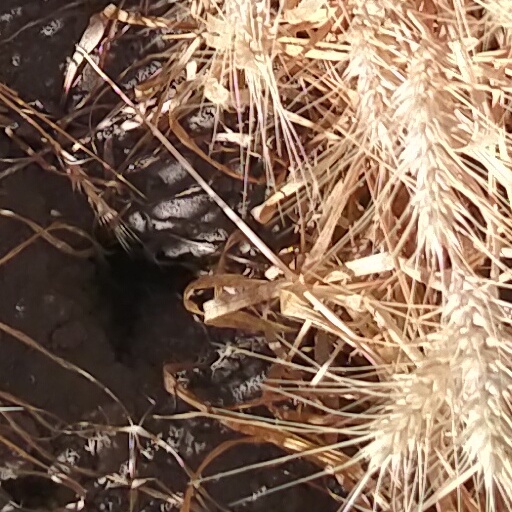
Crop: wheat